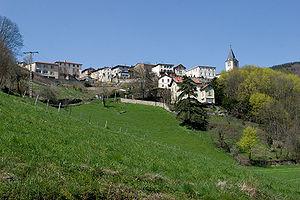
Les monts du Lyonnais sont une région de basse montagne appartenant aux contreforts du Massif central et situés dans les départements du Rhône et de la Loire ainsi qu'à l'ouest de la plaine de Lyon. Il s'agit d'une des rares régions où le parler francoprovençal est encore pratiqué.
Yzeron est une commune française, située à 710 m d’altitude dans le département du Rhône en région Auvergne-Rhône-Alpes.